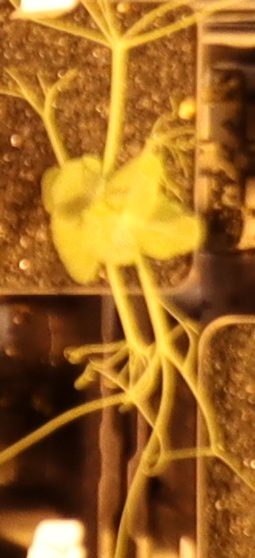
Label: Field Pea